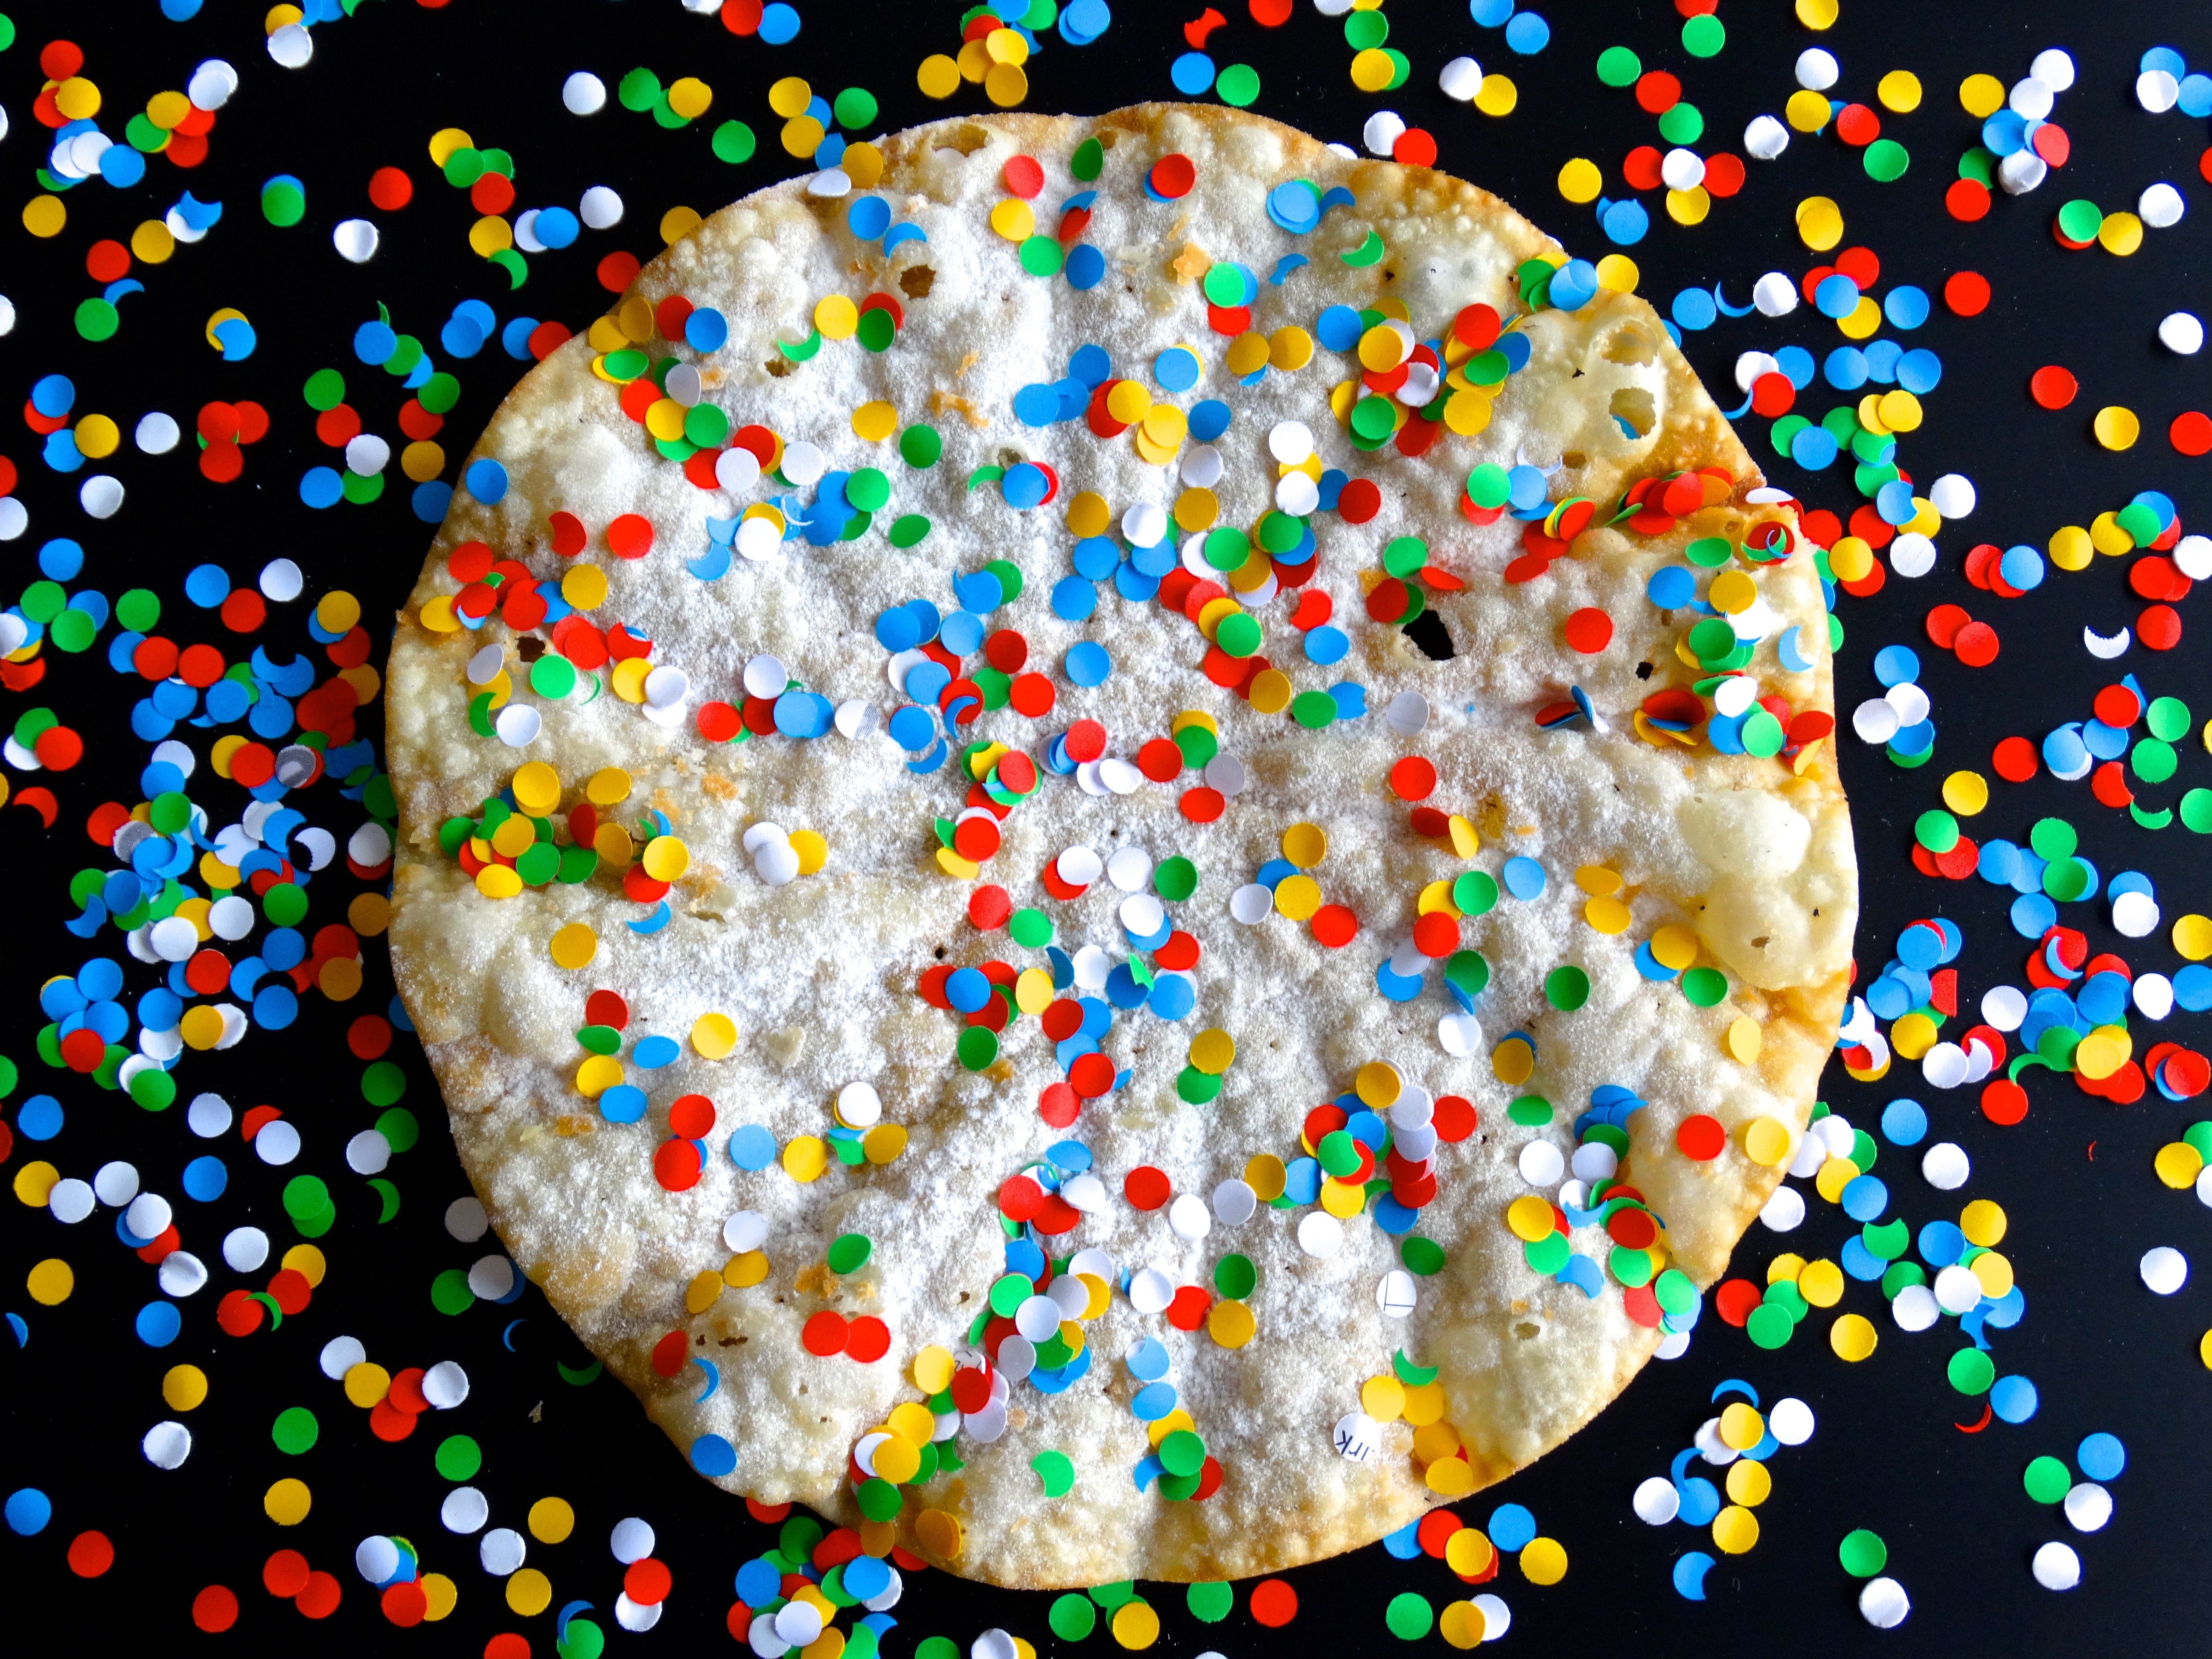
food, carnival, dessert, circle, christmas decoration, february, january, sprinkles, carnival pastries, carnival cake